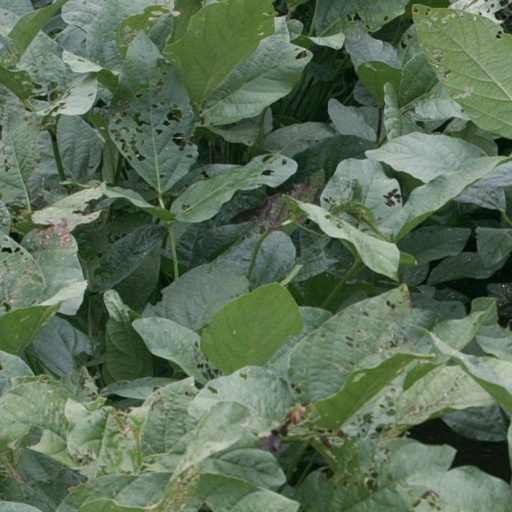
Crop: soybean